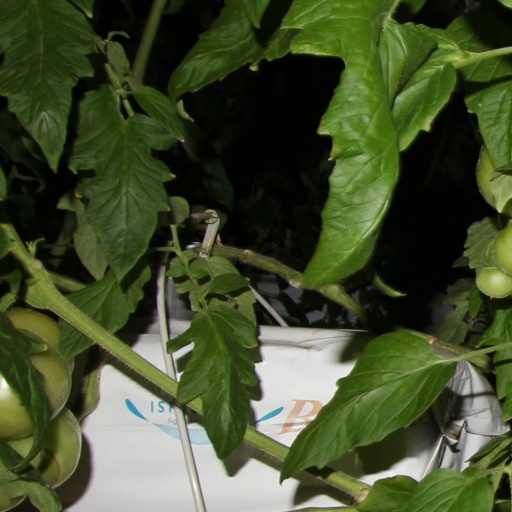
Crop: tomato